Monogamy in animals

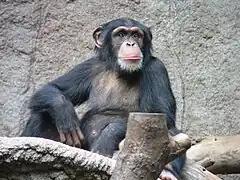
Chimpanzee

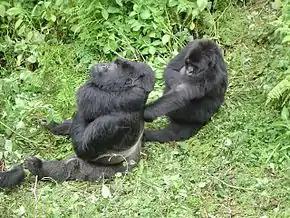
Male and female gorilla

The relative sizes of male testes often reflect mating systems. In species with promiscuous mating systems, where many males mate with many females, the testes tend to be relatively large. This appears to be the result of sperm competition. Males with large testes produce more sperm and thereby gain an advantage impregnating females. In polygynous species, where one male controls sexual access to females, the testes tend to be small. One male defends exclusive sexual access to a group of females and thereby eliminates sperm competition.